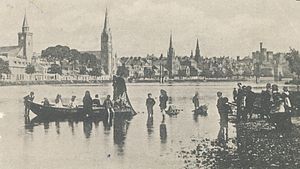
Inverness
Inverness postkort fra 1929
Inverness er den største by i det skotske højland i det nordvestlige Skotland. Byen er administrativt centrum i regionen Highland, og har ca. 50.000 indbyggere.